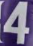
Number: 4